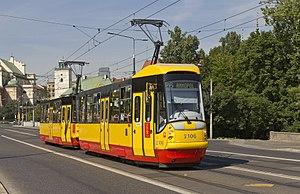
Le Tramway de Varsovie est exploité depuis 1866 et compte actuellement 30 lignes.